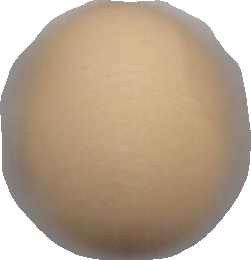
Variety: Dega